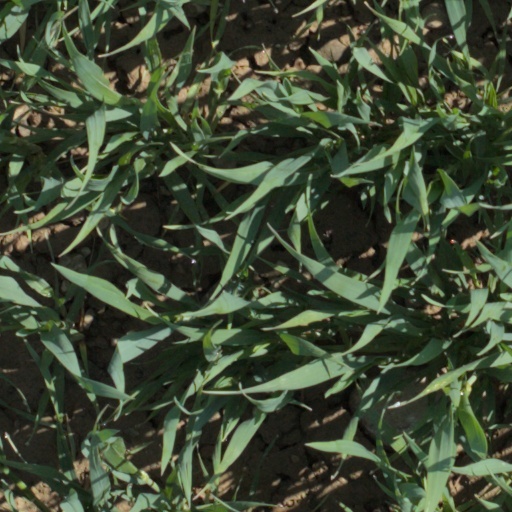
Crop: wheat